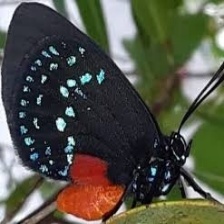
Species: ATALA
Butterfly family (ImageNet category): lycaenid_butterfly